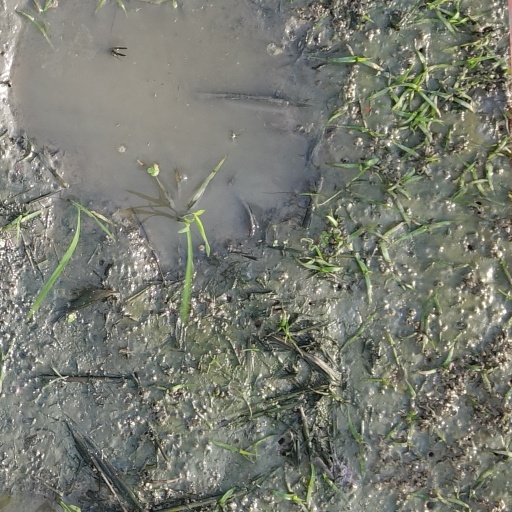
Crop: rice